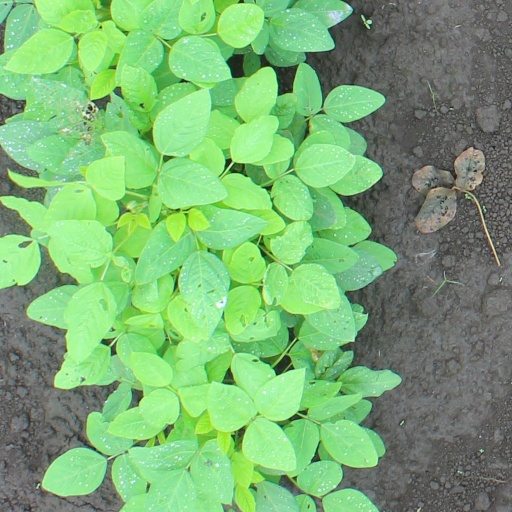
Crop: soybean